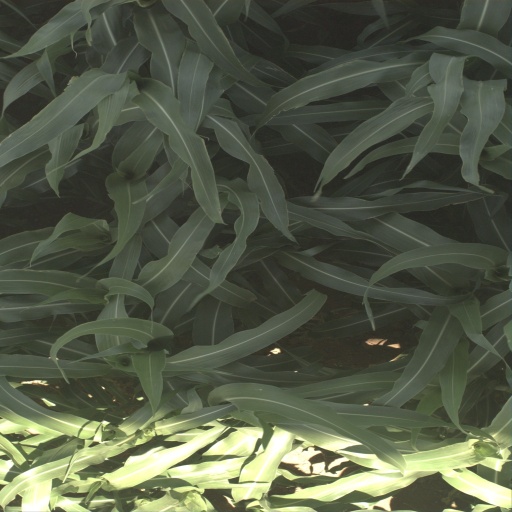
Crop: sorghum